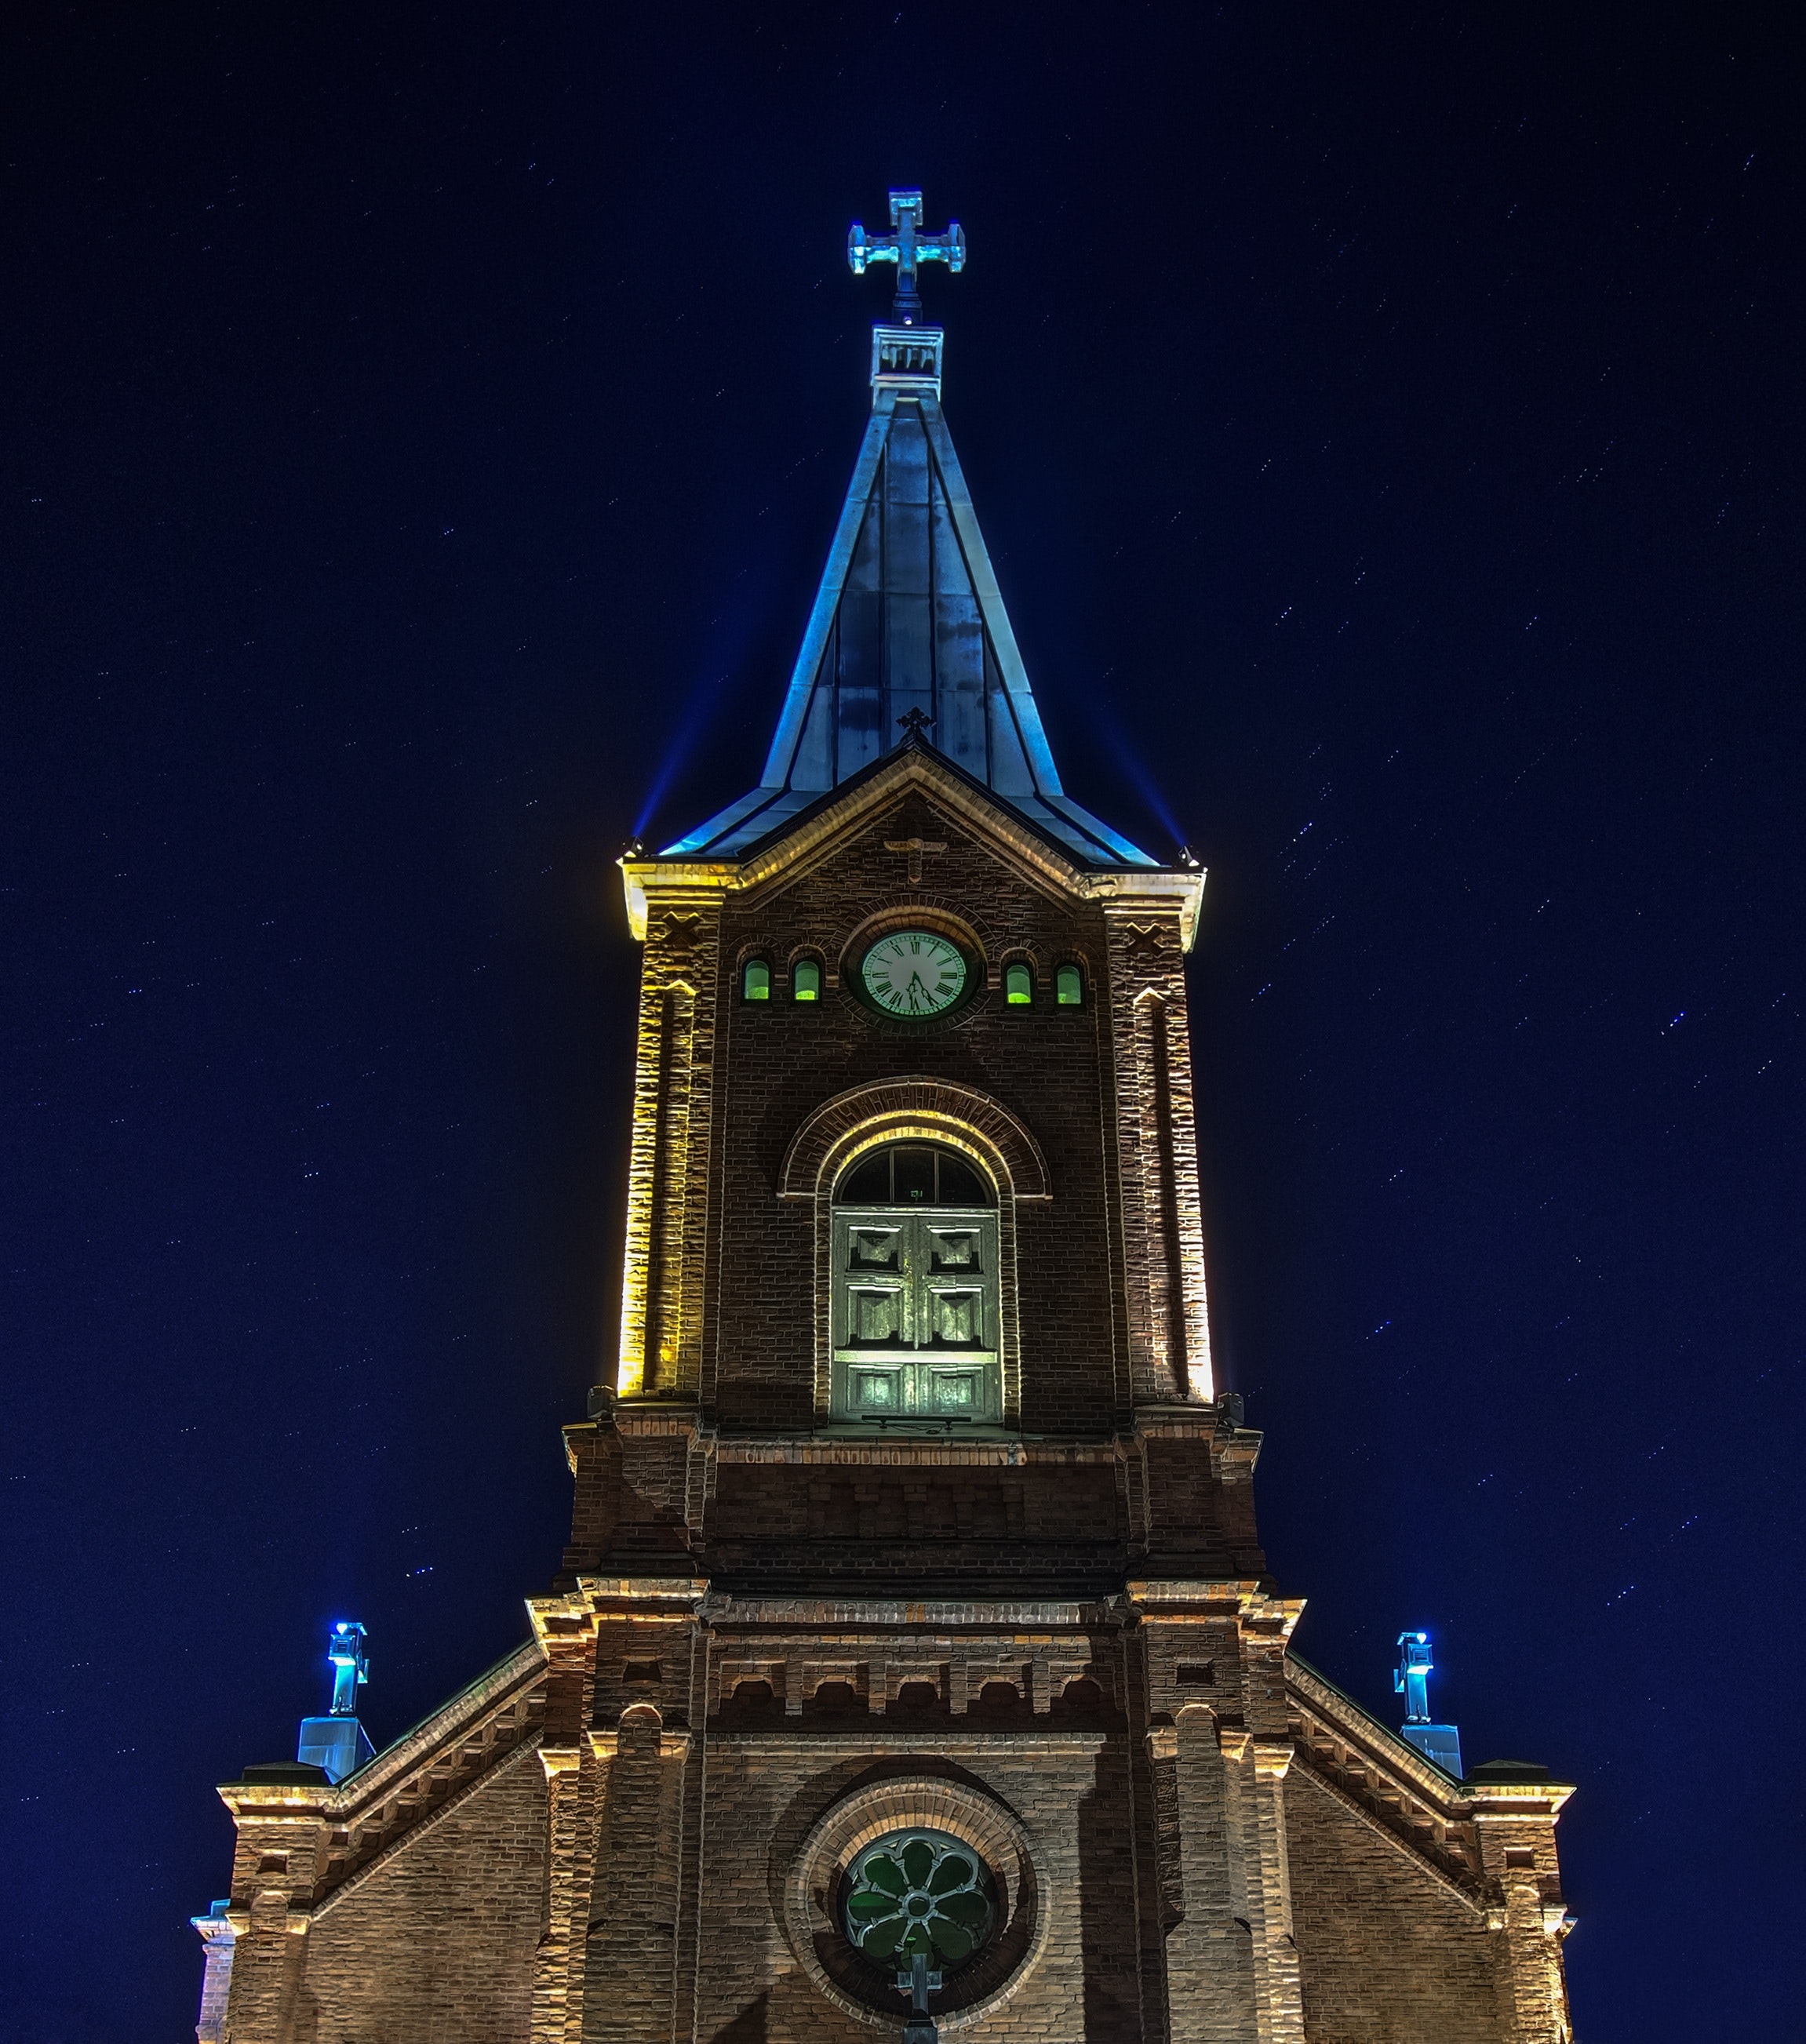
night, landmark, tower, sky, clock tower, spire, steeple, architecture, building, church, city, place of worship, clock, facade, midnight, metropolis, chapel, monument, bell tower, darkness